USS Torsk

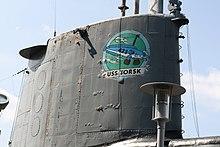
Sail and boat's mascot emblem

On 10 August, "Torsk" passed through the minefields in the Tsushima Strait, and the next day, she found and took aboard seven Japanese sailors from the merchant ship "Koue Maru" that had been sunk four days earlier. Later on the 11th, the submarine entered her patrol area. While patrolling off Dogo Island the next morning, she located a small freighter and sank her with a submerged torpedo attack. Off Ando Saki on 13 August, "Torsk" found several small fishing boats and another small freighter; she sank the latter and later that day, attempted to sink another cargo vessel in Wakasa Wan but her torpedoes missed.